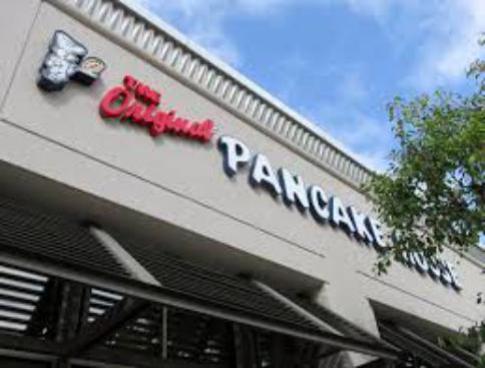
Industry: Food